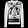
Label: Pullover